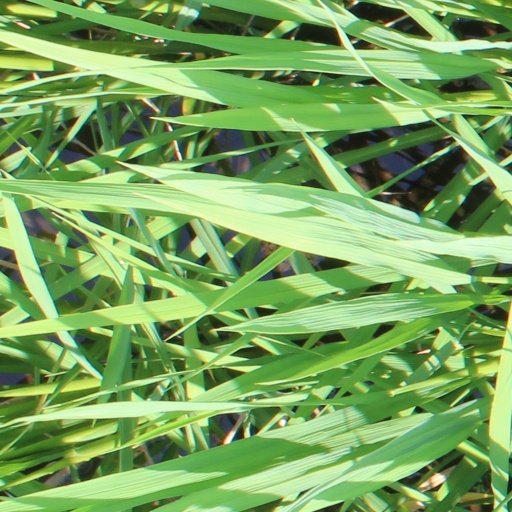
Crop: rice